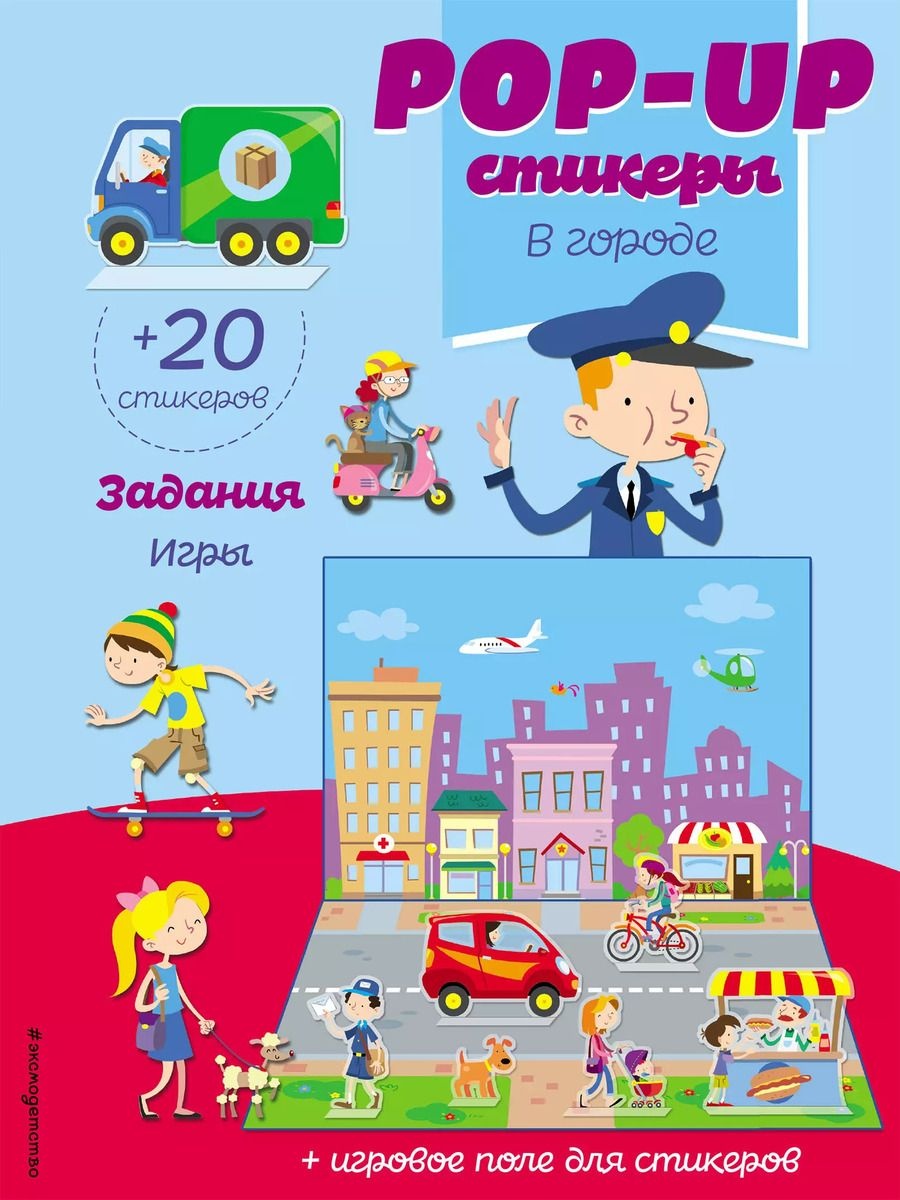
В городе (+ pop-up наклейки )
Brand: Книжка US
Новая серия для увлекательного досуга малышей! Книга с играми, заданиями, игровым полем и многоразовыми 2D-наклейками. Малыш сможет придумывать сценки из жизни весёлой фермы, шумного городка и сказочного королевства, перемещая Pop-up стикеры по игровому полю. Для этого перед началом игры нужно вынуть вкладку с наклейками из книги, развернуть и установить картонное игровое поле. Многоразовый клапан-основание наклеек позволяет героям не только стоять, но и перемещаться по игровому полю. Просто приклейте и отогните клапан! Для старшего дошкольного возраста.
Category: Toys & Games > Toys > Art & Drawing Toys > Stickers & Sticker Machines